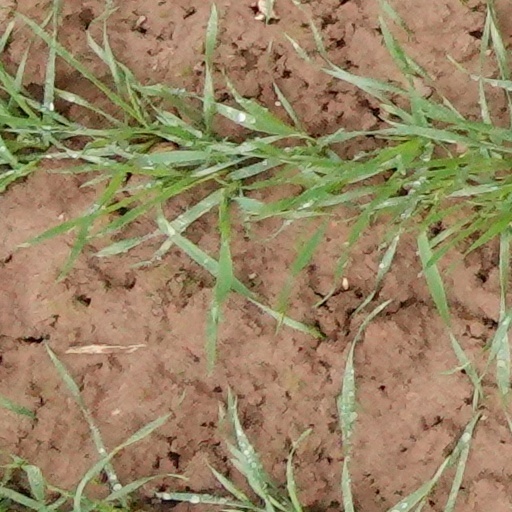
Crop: wheat